Crittendenceratops

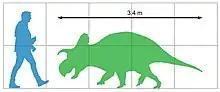
Size of "Crittendenceratops" compared to a human

"Crittendenceratops" is distinguished by forward-curving, hook-like flanges located along the central portion of the top of the frill, "extensive" epiparietals located along the sides of the parietal portion of the frill, a thickening of the frill in the parietal portion, and a short, pronounced ridge on the surface of the squamosal portion of the frill.